Western painting

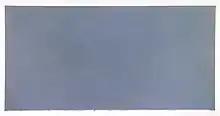
Brice Marden, 1966/1986, Monochrome painting

In 1924 André Breton published the "Surrealist Manifesto". The Surrealist movement in painting became synonymous with the avant-garde and featured artists whose works varied from the abstract to the super-realist. With works on paper like "Machine Turn Quickly", Francis Picabia continued his involvement in the Dada movement through 1919 in Zürich and Paris, before breaking away from it after developing an interest in Surrealist art. Yves Tanguy, René Magritte and Salvador Dalí are particularly known for their realistic depictions of dream imagery and fantastic manifestations of the imagination. During the 1920s André Masson's work was decisive in helping the young artist Joan Miró find his roots in Surrealist painting. Miró's "The Tilled Field" (1923–1924) verges on abstraction while suggesting a complex of objects and figures and arrangements of sexually active characters; it was Miró's first Surrealist masterpiece. Joan Miró, Jean Arp, André Masson, and Max Ernst were very influential, especially in the United States during the 1940s.